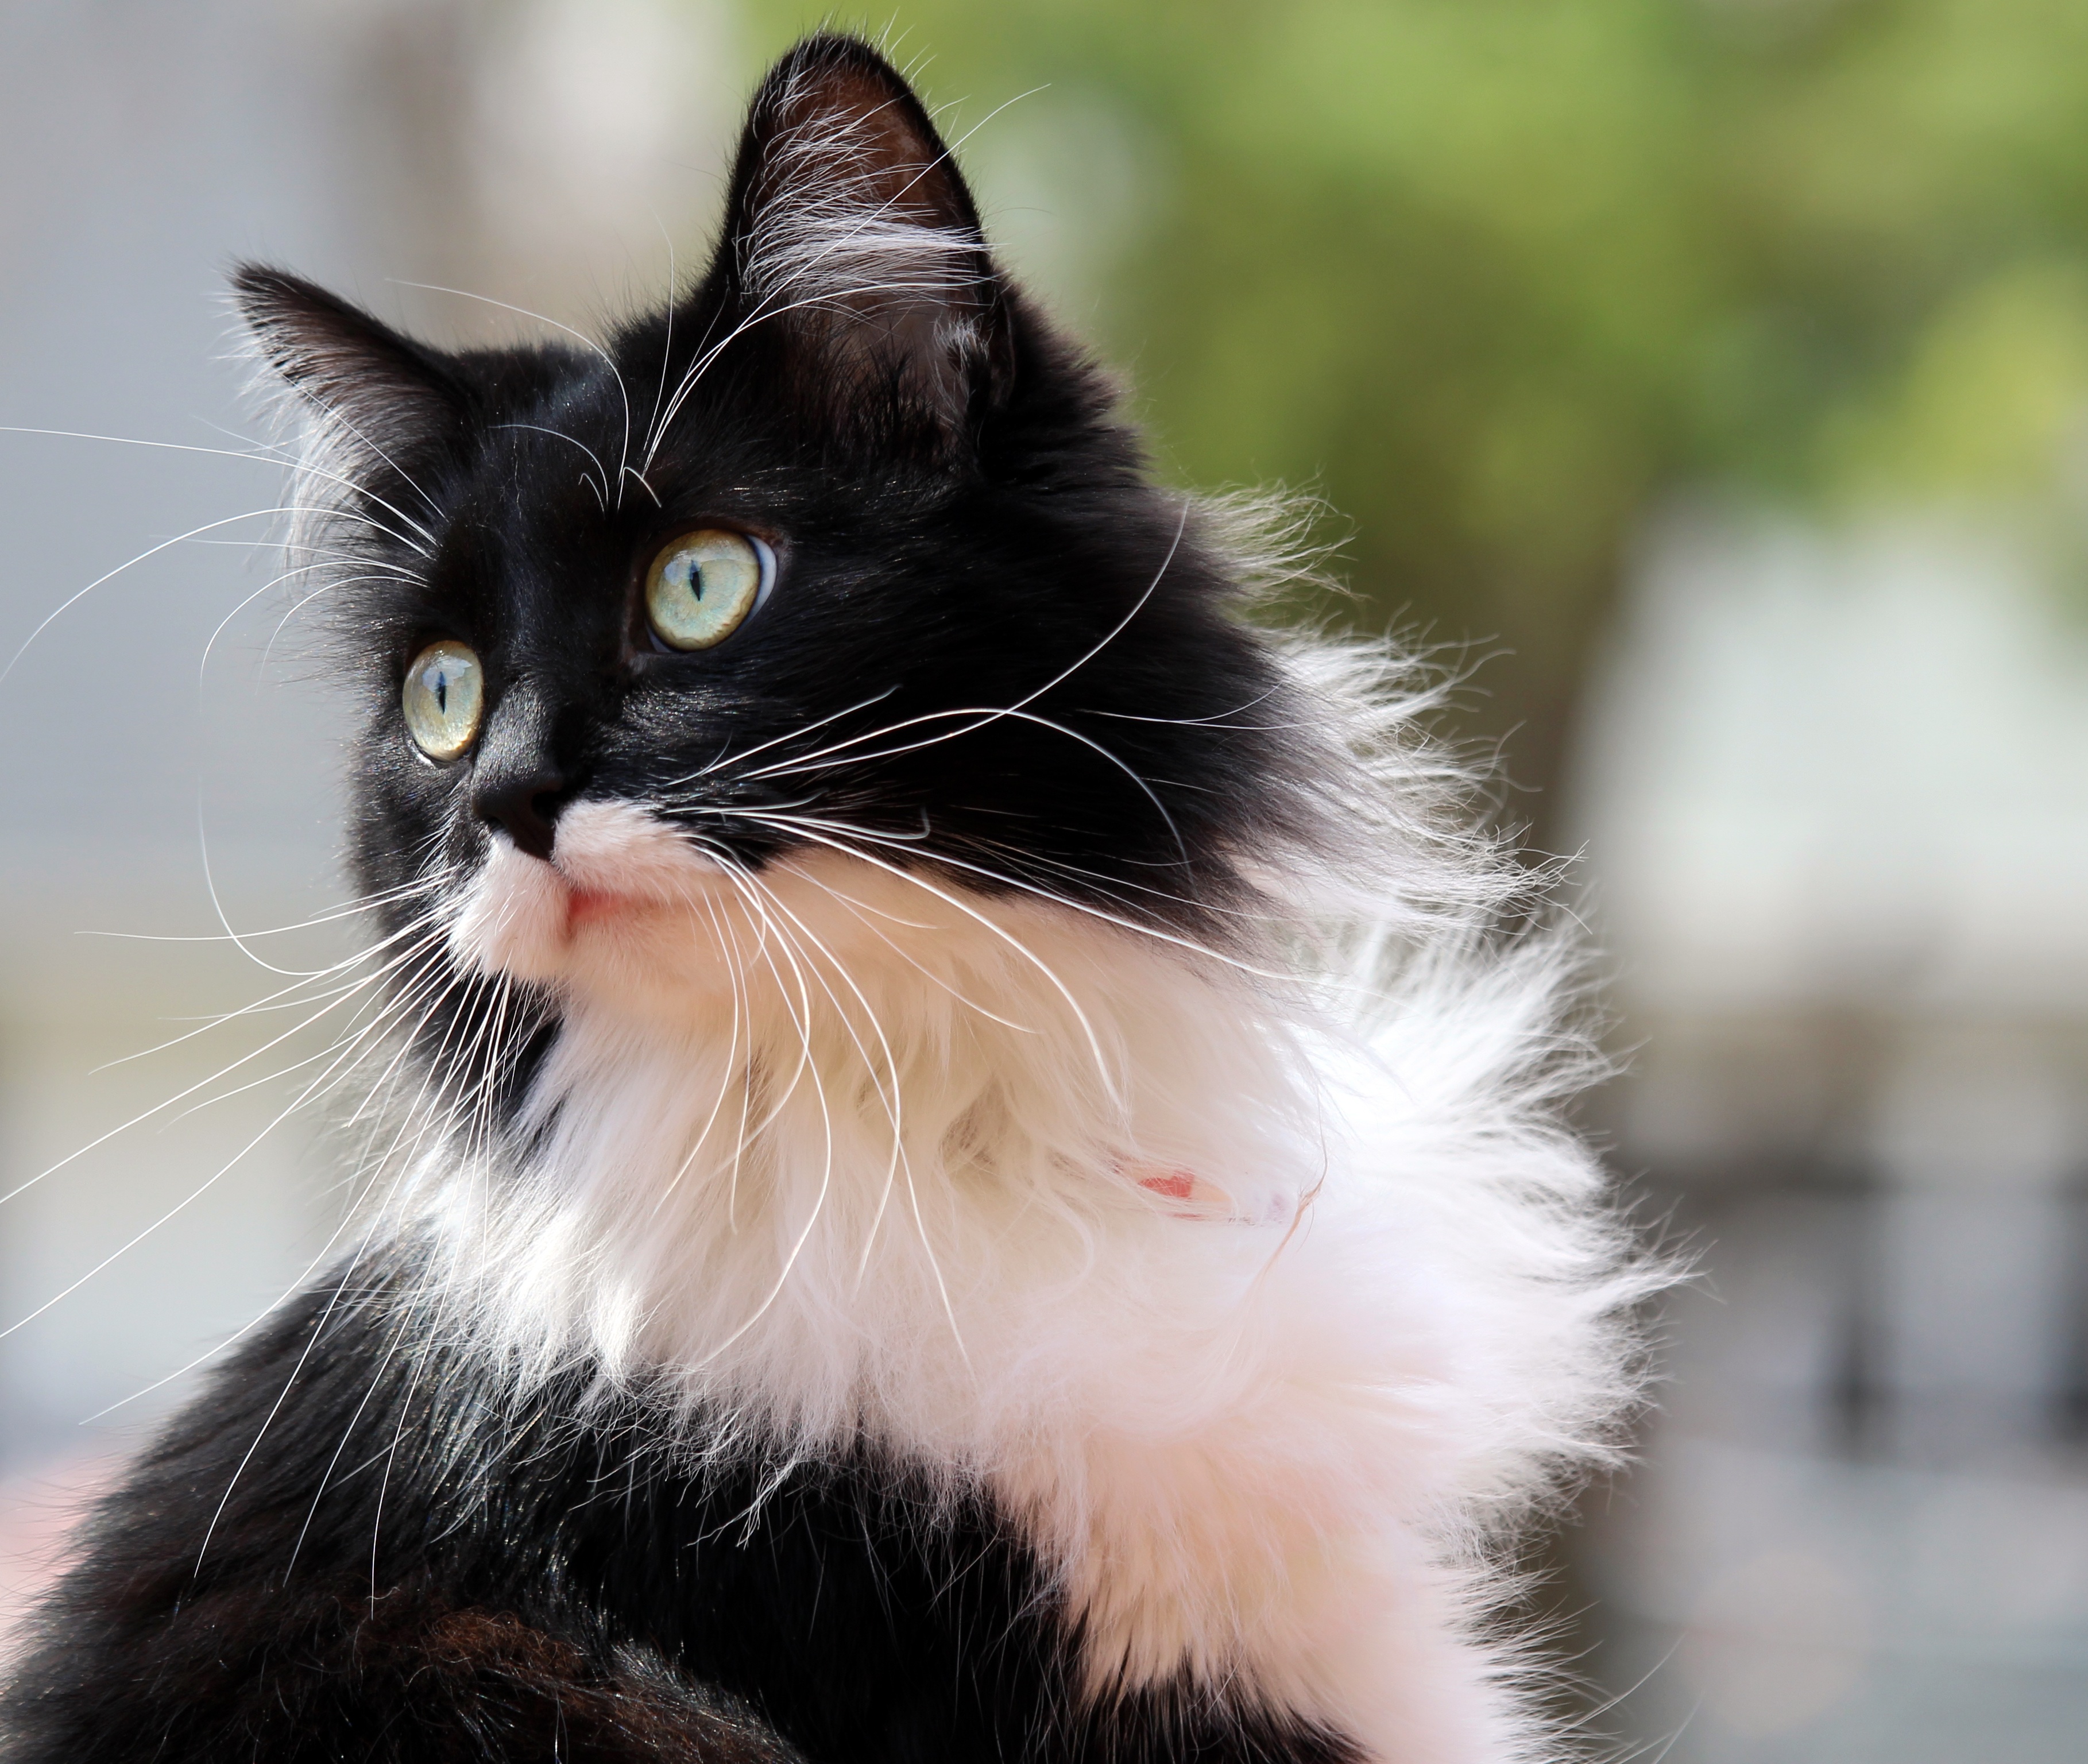
white, sweet, home, animal, cute, female, pet, fur, kitten, cat, feline, mammal, black cat, black, playful, family, nose, whiskers, fun, kitty, happy, lovely, vertebrate, domestic, adorable, rescue, maine coon, norwegian forest cat, zorro, tuxedo cat, small to medium sized cats, cat like mammal, carnivoran, domestic short haired cat, domestic long haired cat